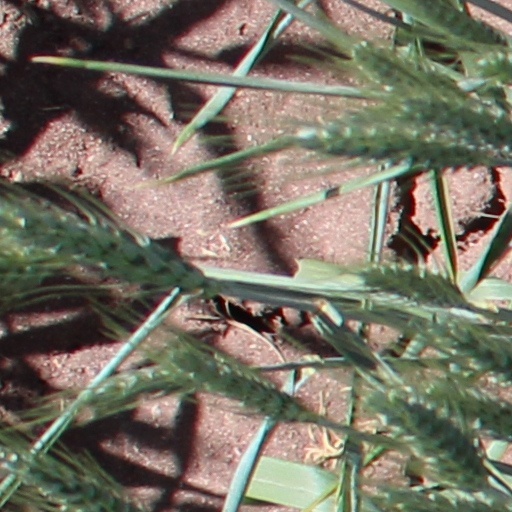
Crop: wheat